Counterintelligence

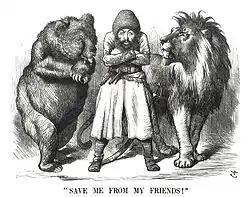
Political cartoon depicting the Afghan Emir Sher Ali with his "friends" the Russian Bear and British Lion (1878). The Great Game saw the rise of systematic espionage and surveillance throughout the region by both powers

Modern tactics of espionage and dedicated government intelligence agencies developed over the course of the late-19th century. A key background to this development was the Great Game – the strategic rivalry and conflict between the British Empire and the Russian Empire throughout Central Asia between 1830 and 1895. To counter Russian ambitions in the region and the potential threat it posed to the British position in India, the Indian Civil Service built up a system of surveillance, intelligence and counterintelligence. The existence of this shadowy conflict was popularized in Rudyard Kipling's famous spy book, "Kim" (1901), where he portrayed the Great Game (a phrase Kipling popularized) as an espionage and intelligence conflict that "never ceases, day or night".